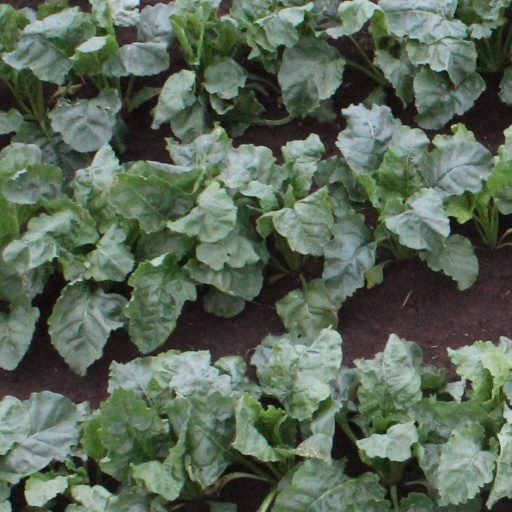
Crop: sugar beet